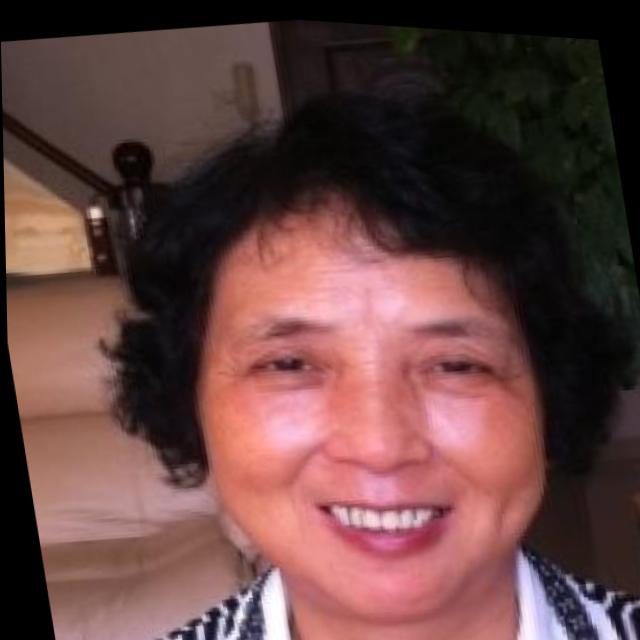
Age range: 45-64